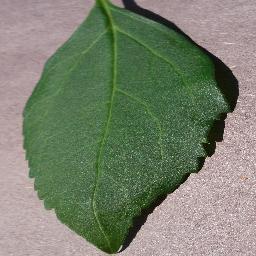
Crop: cherry
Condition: (including_sour)_healthy